Carina Kern

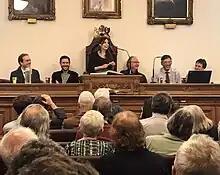
Dr Kern at Linnean Society

Carina Kern is a geneticist and biotechnology executive known for her work on the biology of aging, the molecular mechanisms of chronic disease and space biology. She is founder and CEO of LinkGevity Limited, a biotechnology company based at the Babraham Research Campus, affiliated with the University of Cambridge. Her work focuses on the development of therapeutics targeting degenerative processes, using artificial intelligence to guide drug discovery and molecular modeling. Kern was previously at the Department of Genetics, Evolution and Environment in the University College London.